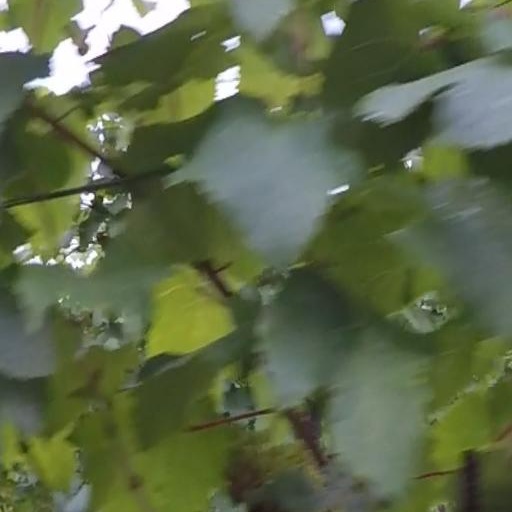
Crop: grape